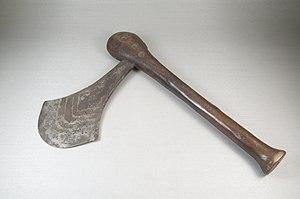
Les Zappo Zap - appelés également Bena Nzapo, Bena Nsapo, Nsapposappo ou encore Bena Sapo - étaient un groupe de Songyes de l'Est du Kasaï, dans ce qui est aujourd'hui la République démocratique du Congo. Ils se comportèrent comme les alliés des autorités belges de l'État indépendant du Congo, tout en faisant le commerce de l'ivoire, du caoutchouc et des esclaves. En 1899, ils furent envoyés collecter les impôts par l'autorité coloniale. Ils massacrèrent un bon nombre de villageois, causant une réprobation internationale.